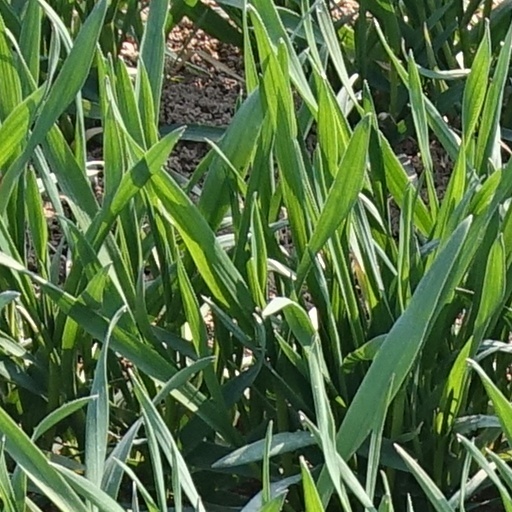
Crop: wheat